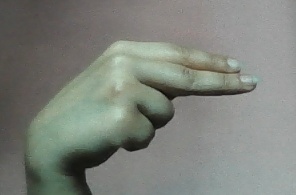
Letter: ain